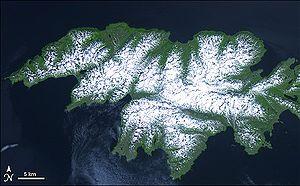
Attu Station est une localité d'Alaska aux États-Unis dans la Région de recensement des Aléoutiennes occidentales. En 2010, il y avait 21 habitants.
Attu est une île de l'archipel des Aléoutiennes à l'ouest de l'Alaska.